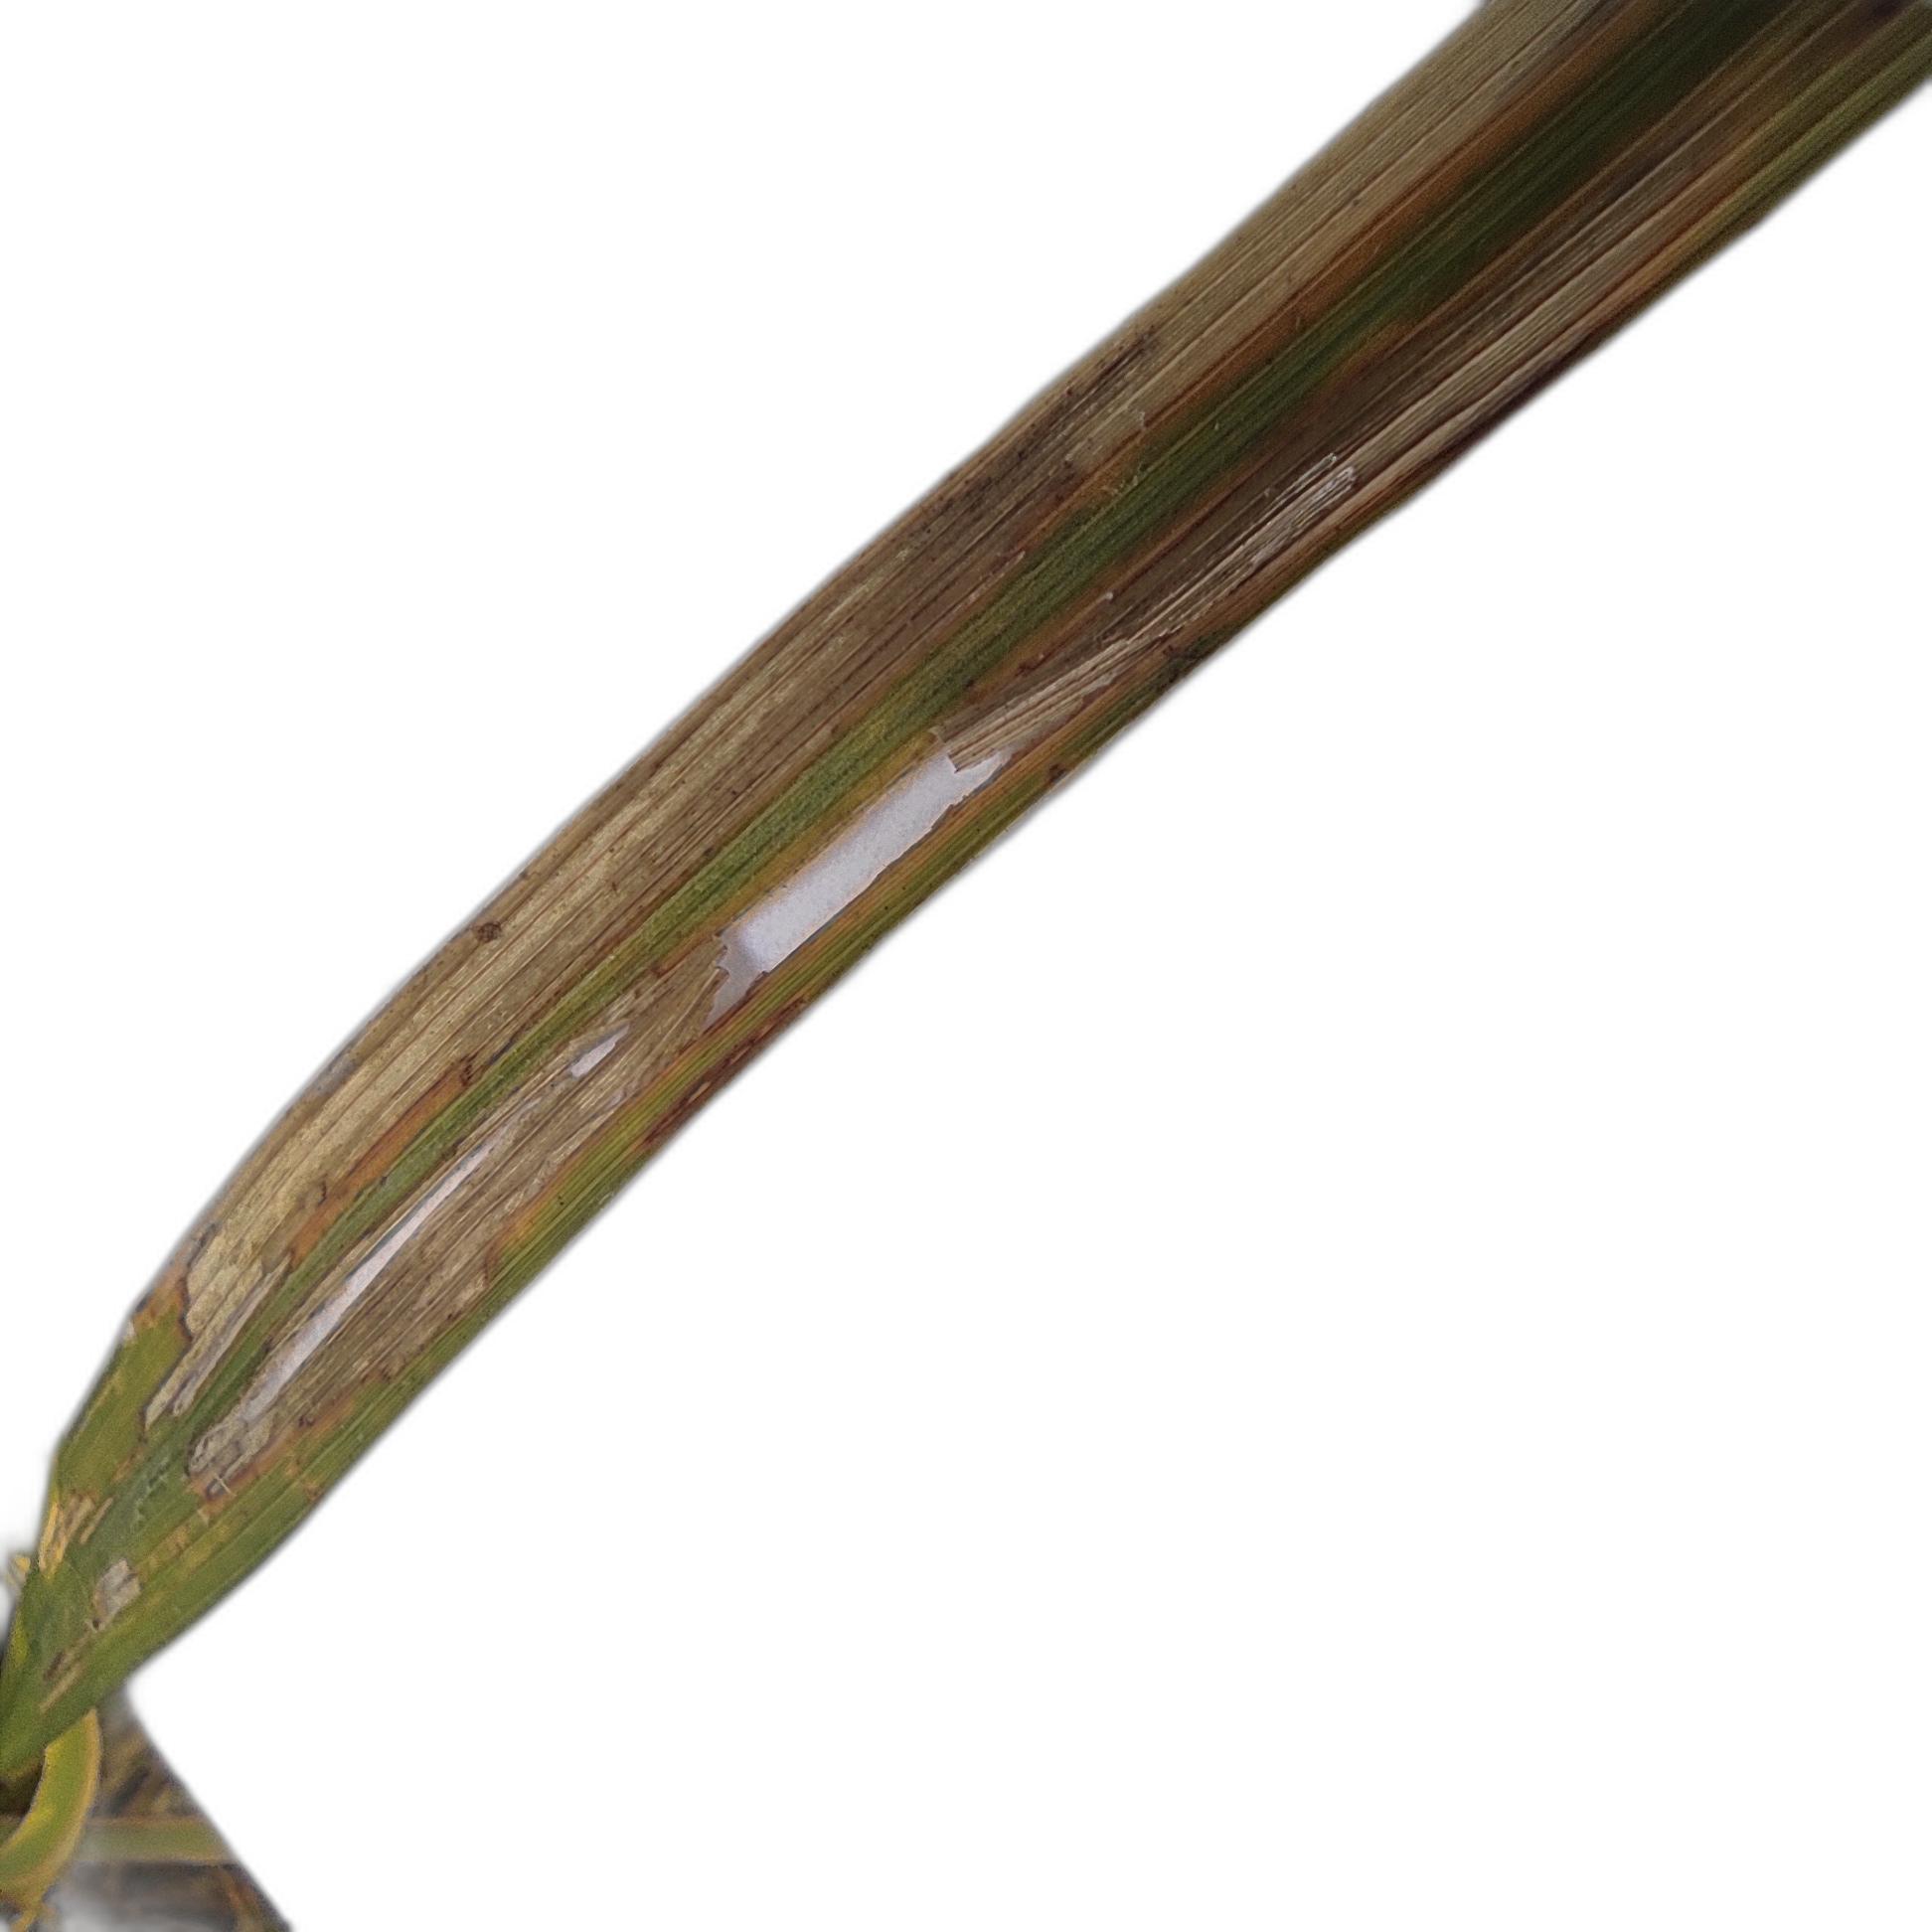
Label: Rice Leaffolder